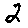
Label: 2